Black Watch (Royal Highland Regiment) of Canada

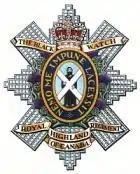
Cap badge of the regiment

The Black Watch (Royal Highland Regiment) of Canada is a reserve infantry regiment in 34 Canadian Brigade Group, 2nd Canadian Division, of the Canadian Army. The regiment is at 2067, rue Bleury (2067, Bleury Street) in Montreal, Quebec, Canada, and is currently commanded by Lieutenant-Colonel R.M. Unger. The regiment's armoury was designated a National Historic Site of Canada in 2008. They are the senior Canadian-Scottish Regiment.